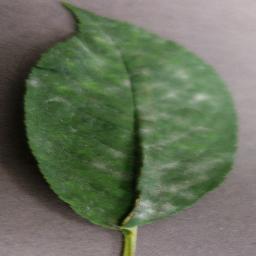
Label: Cherry___Powdery_mildew